Shaheen Bagh protest

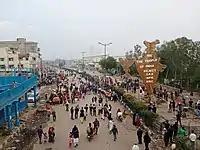
The protest site on GD Birla Marg

Delhi BJP chief Manoj Tiwari made a video appeal to the protesters to end the demonstration, noting that the road closure resulted in tens of thousands "completing a 25-minute journey in two-three hours", while stating that the CAA was not against any religion. Protesters responded that they would not budge until CAA is scrapped, but that they will help ease traffic, and said that they have opened the blockade for ambulances and would do so for school buses. There were various misleading claims by the media related to the protest. One of such claim was that the Delhi High Court ordered police to clear the protest site. "The Times of India" debunked a viral video which claimed there was a failed police crackdown at Shaheen Bagh; the video was from a CAA protest in East Delhi.